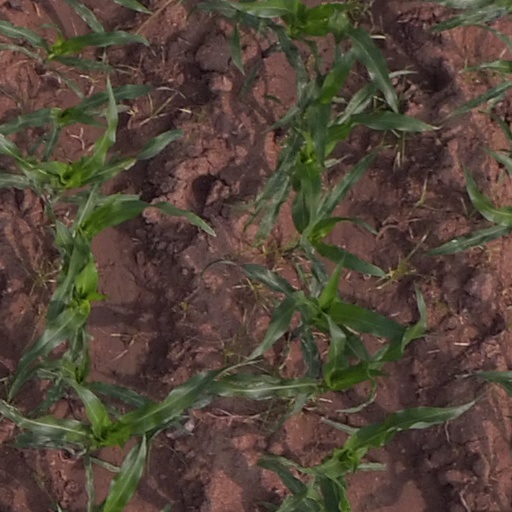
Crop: maize; corn